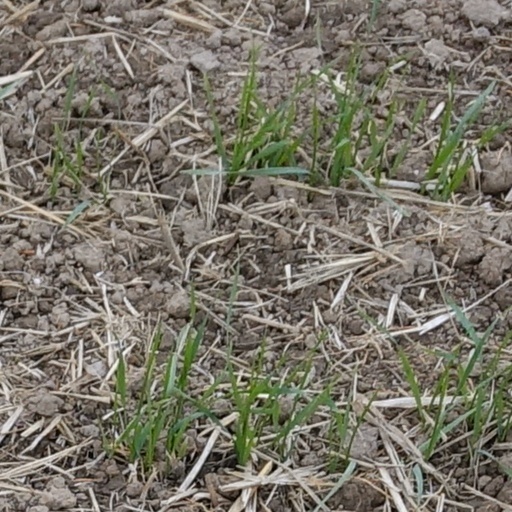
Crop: wheat